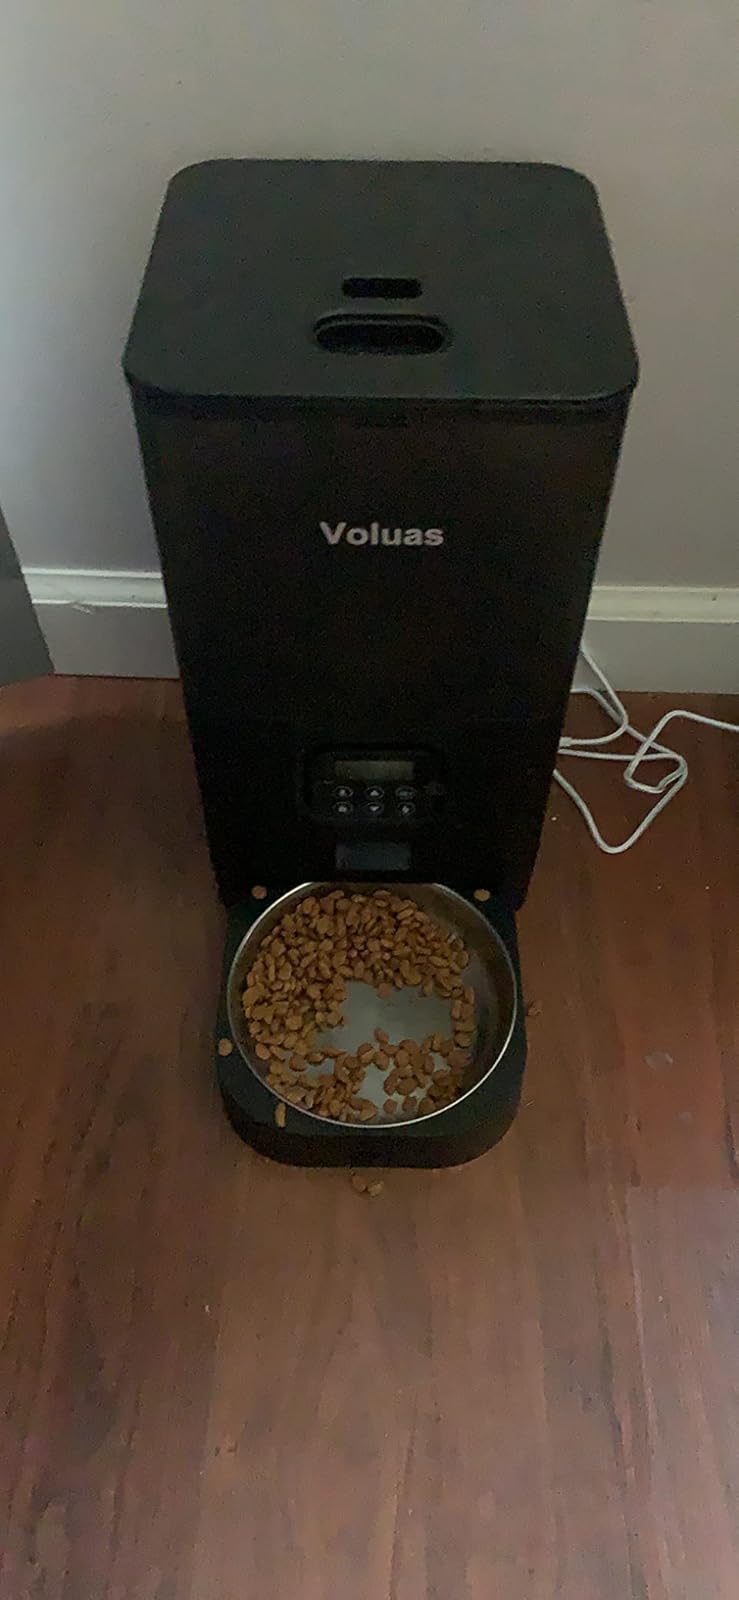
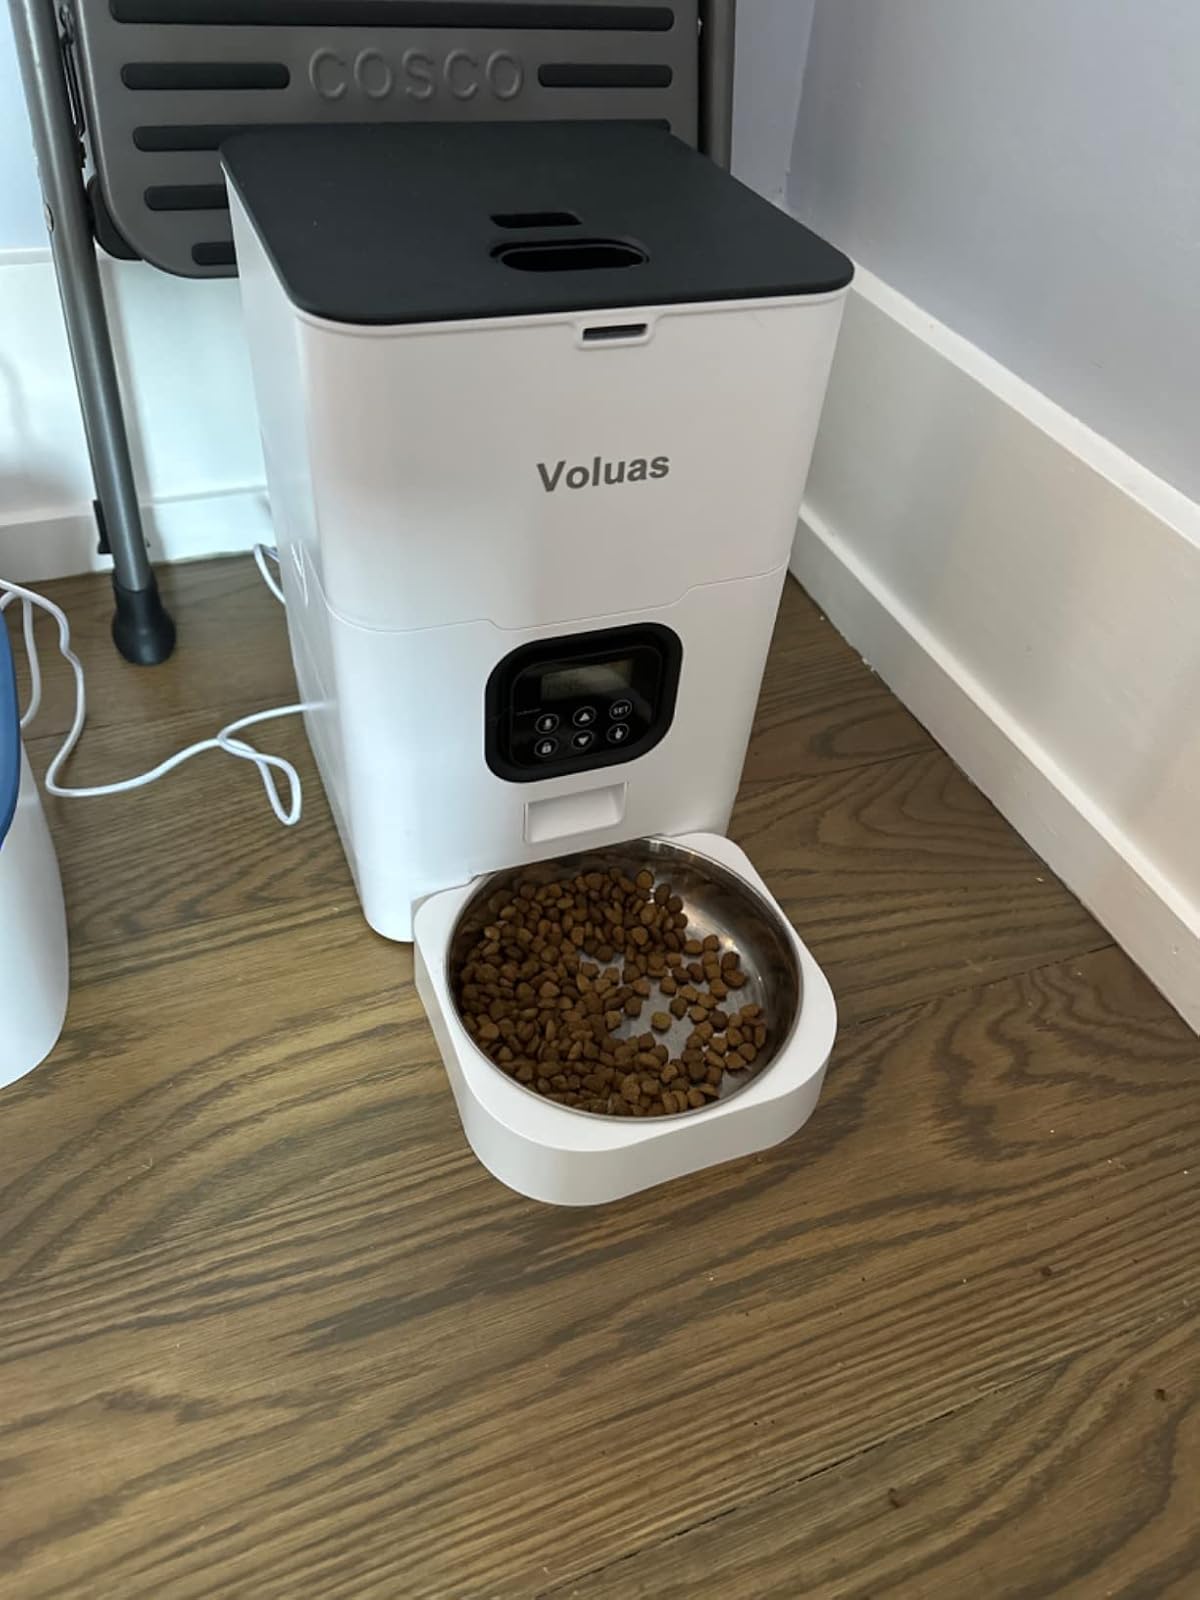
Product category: items_feeder
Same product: no